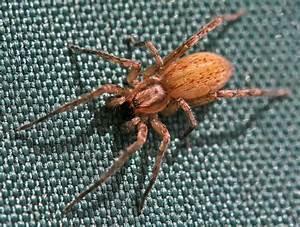
spider